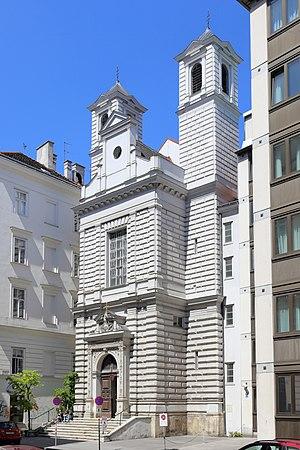
Le monastère mékhitariste de Vienne est un monastère arménien relevant de la congrégation des pères mékhitaristes. Il est situé à Vienne, la capitale de l'Autriche.